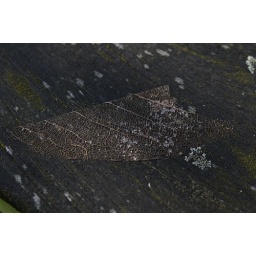
Decaying leaf and lichen on table top under the Magnolia trees